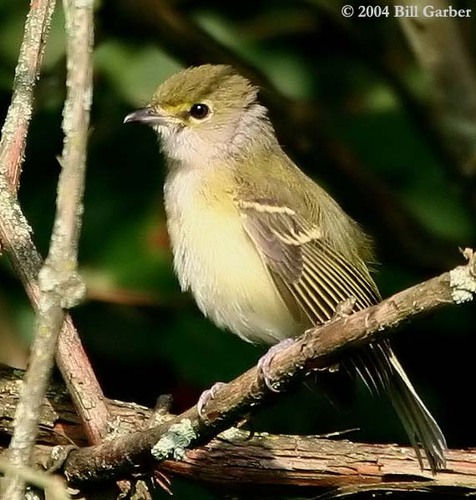
the bird has a yellow belly and breast as well as a black eyering.
this bird is small,greenish and has fluffy looking feathersa seal bird containing yellow wingbars, a grey nape and throat, and a light yellow belly.
this small bird has big black eyes, a tiny, hooked beak, and dull yellow coloring throughout its body along with dark secondary feathers.
small to medium grey green brown and black bird with medium tarsus and short beak
this beautiful bird is full of different shades of yellow with two beautiful wingbars, a small head, and a pointed bill.
this bird has a green crown as well as a white belly
this bird has wings that are brown and has a white belly
this bird has yellow wing guards with a white belly and a greenish crown.
this bird is a light green with a white belly and striped black and white wings
Species: White Eyed Vireo